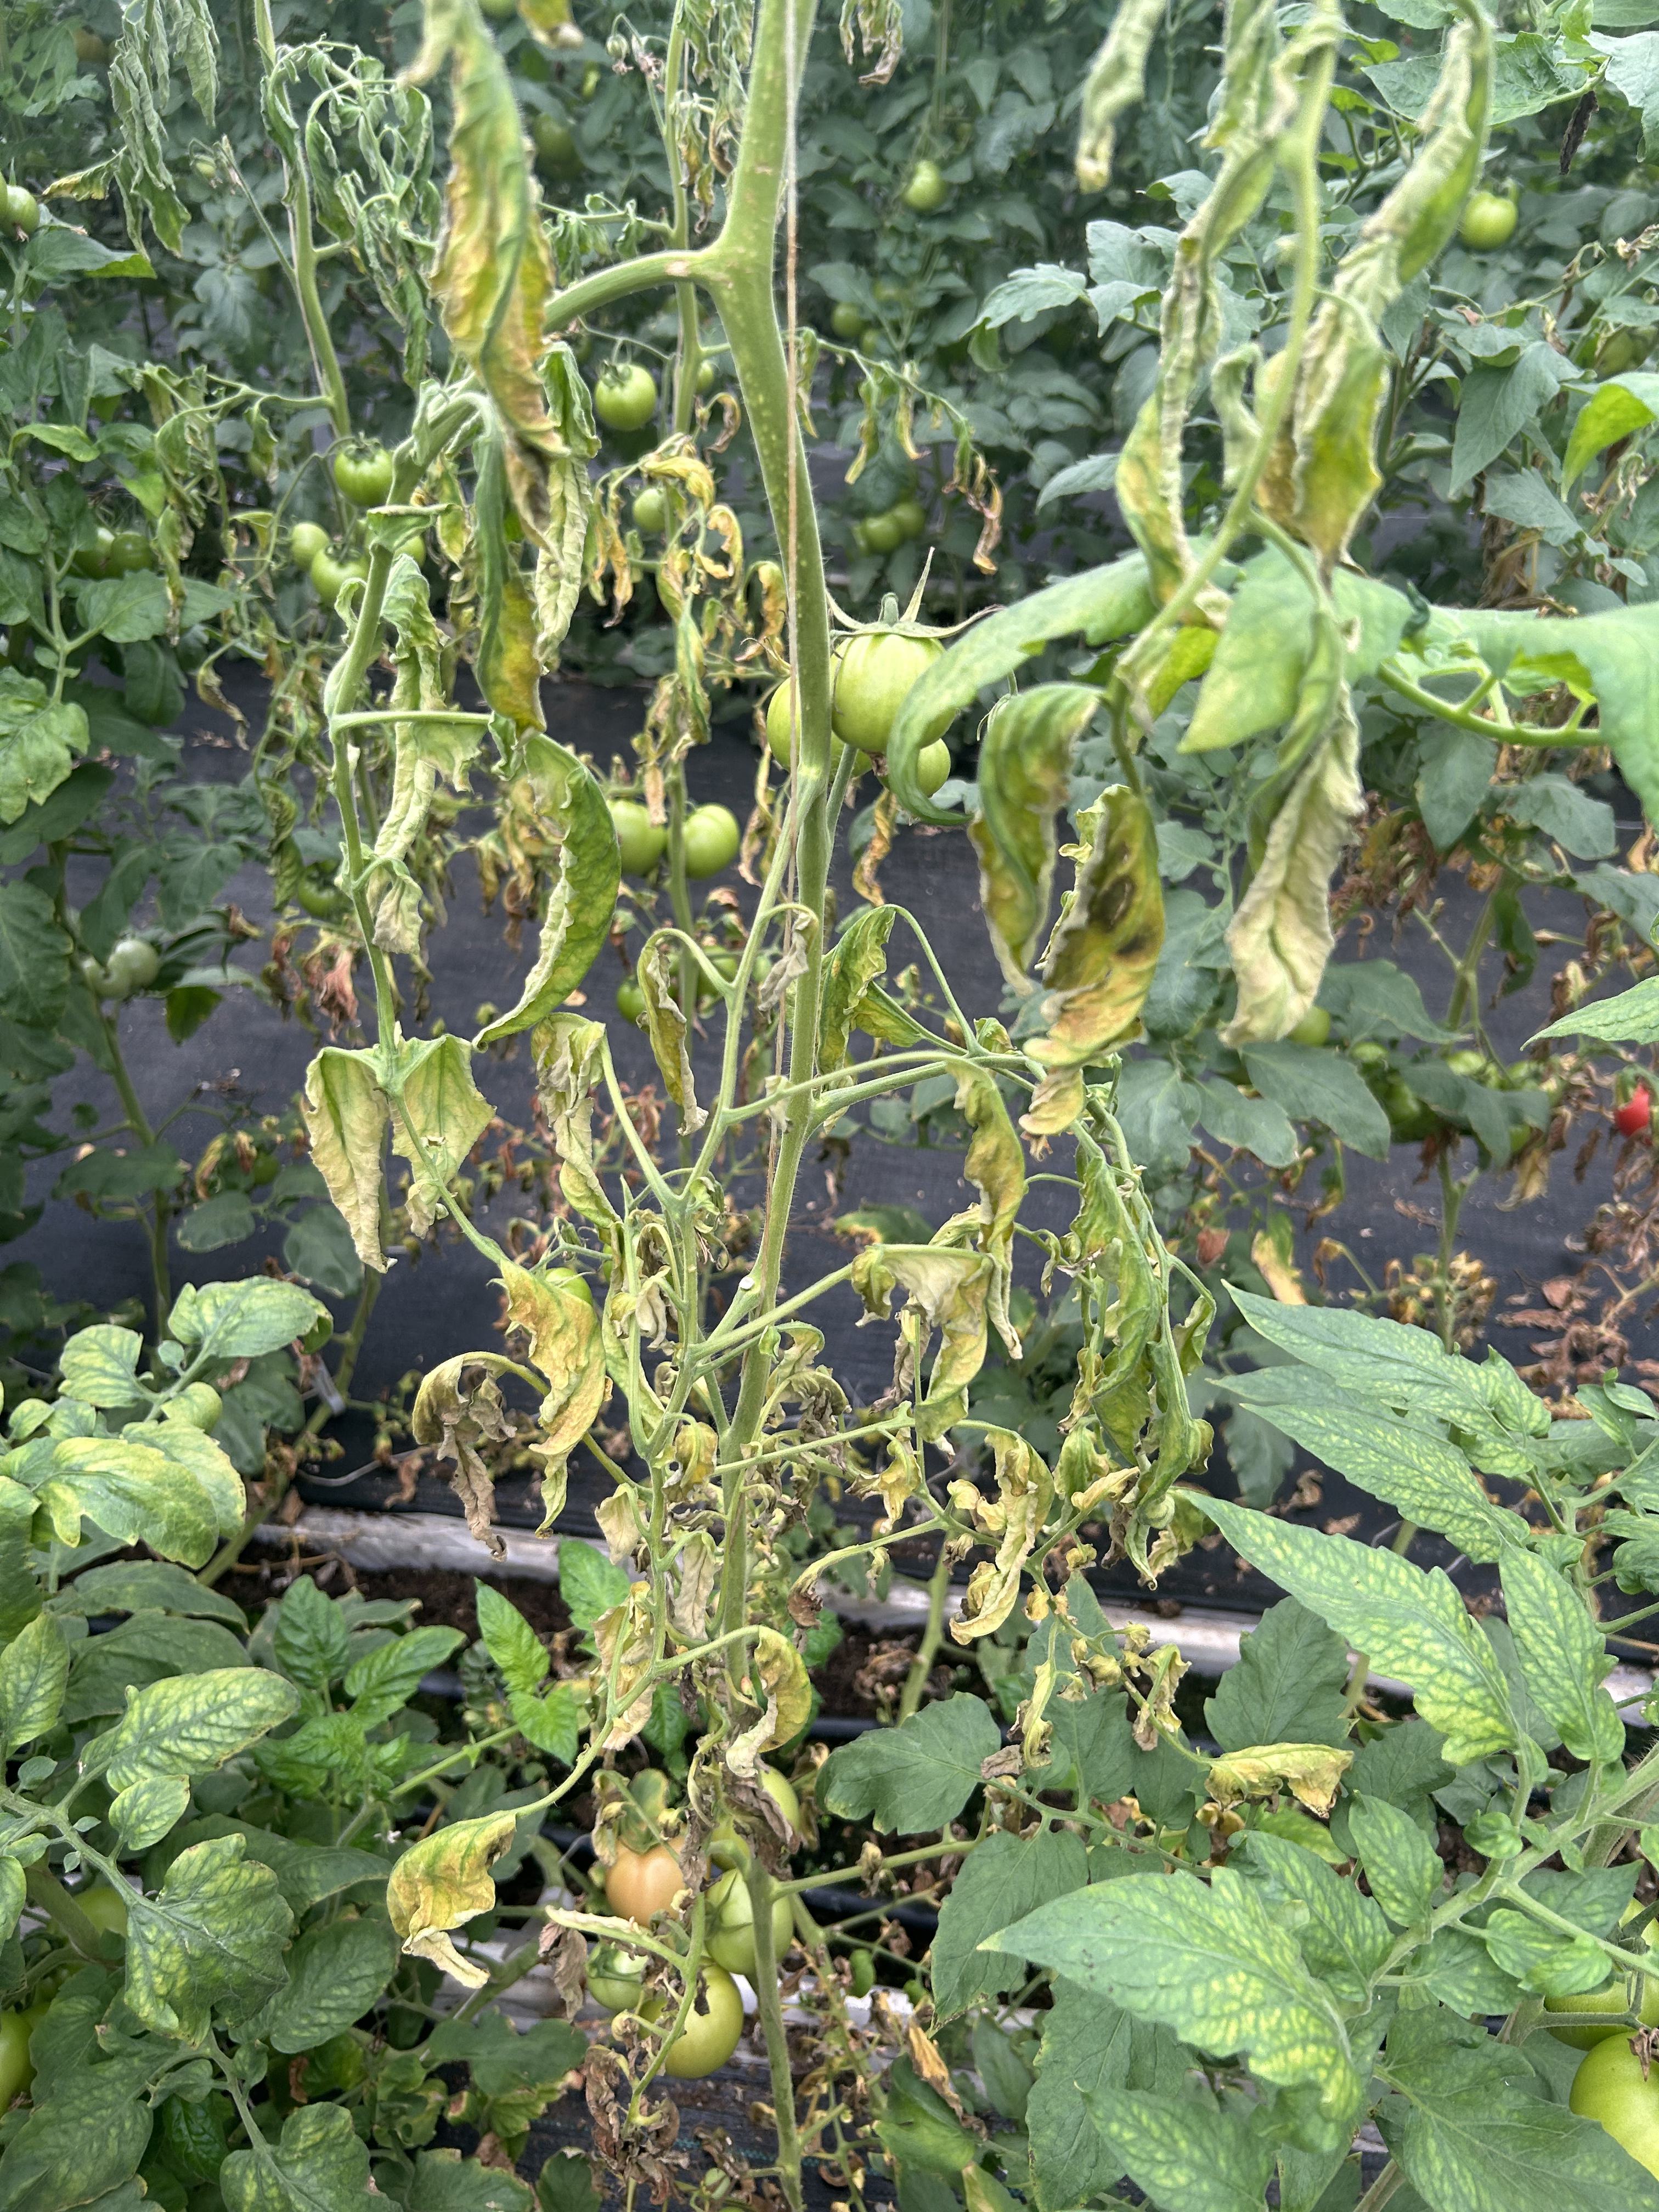
Disease: Wilt